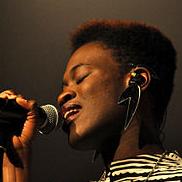
Age: 21